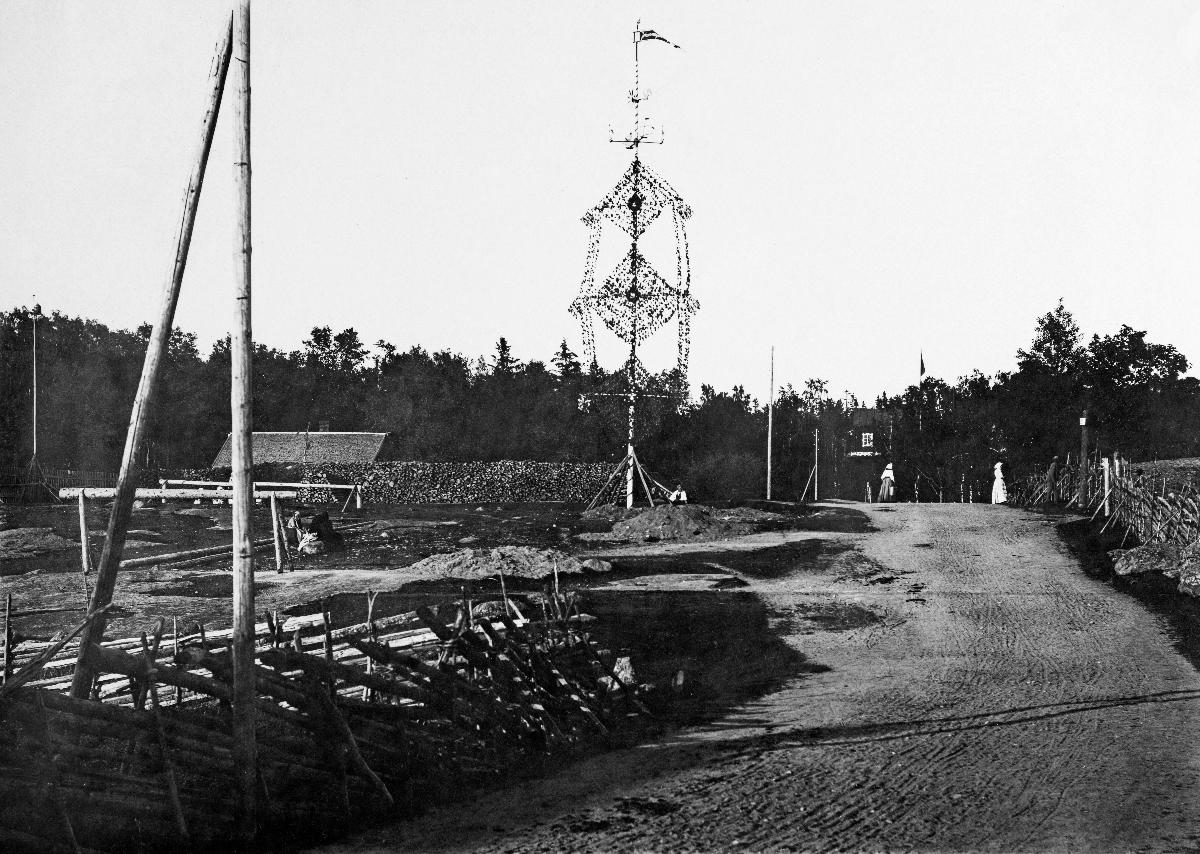
Juhannussalko Ahvenanmaalla
A midsummer  pole in Åland
sisällön kuvaus: Juhannussalko Jomalassa, Ahvenanmaalla 1917. content description: A midsummer pole in Jomala, Åland 1917.
Vuosi: 1917
Paikka: Suomi; Suomi, Ahvenanmaa; Suomi, Ahvenanmaa, Jomala
Aiheet: juhannus; perinne; juhannussalot; vuotuisjuhlat; Midsummer; tradition; Midsummer poles; annual holidays (celebrations); midsummer; midsummer poles; midsommar; midsommarstänger; årets fester